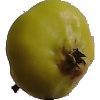
Label: Apple Red Yellow 2